2020–21 FC Zenit Saint Petersburg season

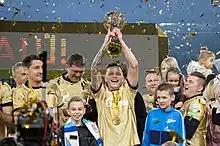
FC Zenit players and fans celebrating their Russian Premier League title win

The 2020–21 FC Zenit Saint Petersburg season was the club's 96th season in existence and the 25th consecutive season in the top flight of Russian football. In addition to the domestic league, Zenit Saint Petersburg participated in this season's editions of the Russian Cup and UEFA Champions League. The season covers the period from August 2020 to 30 June 2021. Zenit ended the season as Premier League and Super Cup champions, reached the Round of 16 in the Russian Cup and finished 4th in their UEFA Champions League Group.